Edward King Fordham

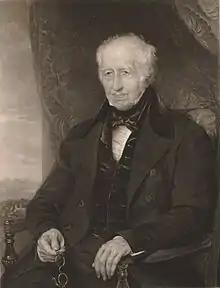
Edward King Fordham

The second son of Edward Fordham (1721–1778) of Therfield in Hertfordshire and his wife Mary Carter (1722–1798) he moved to Royston, the nearby town, while still a young man. In early life he worked as a woolcomber and stapler. He became prominent in business there, and a founder of the Royston Bank.